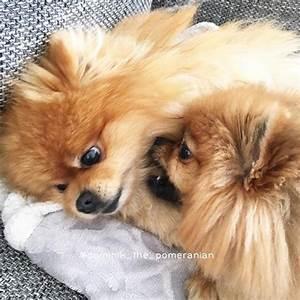
dog